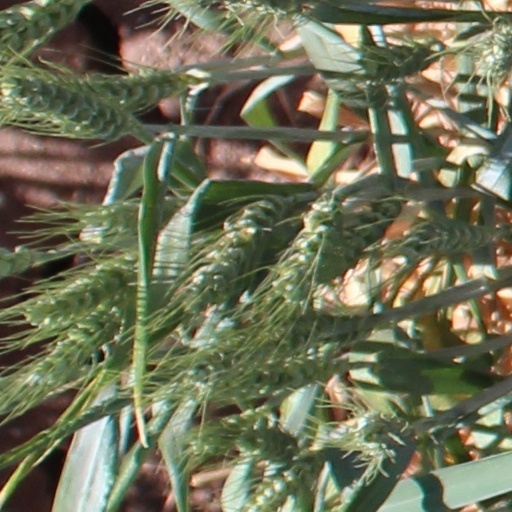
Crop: wheat